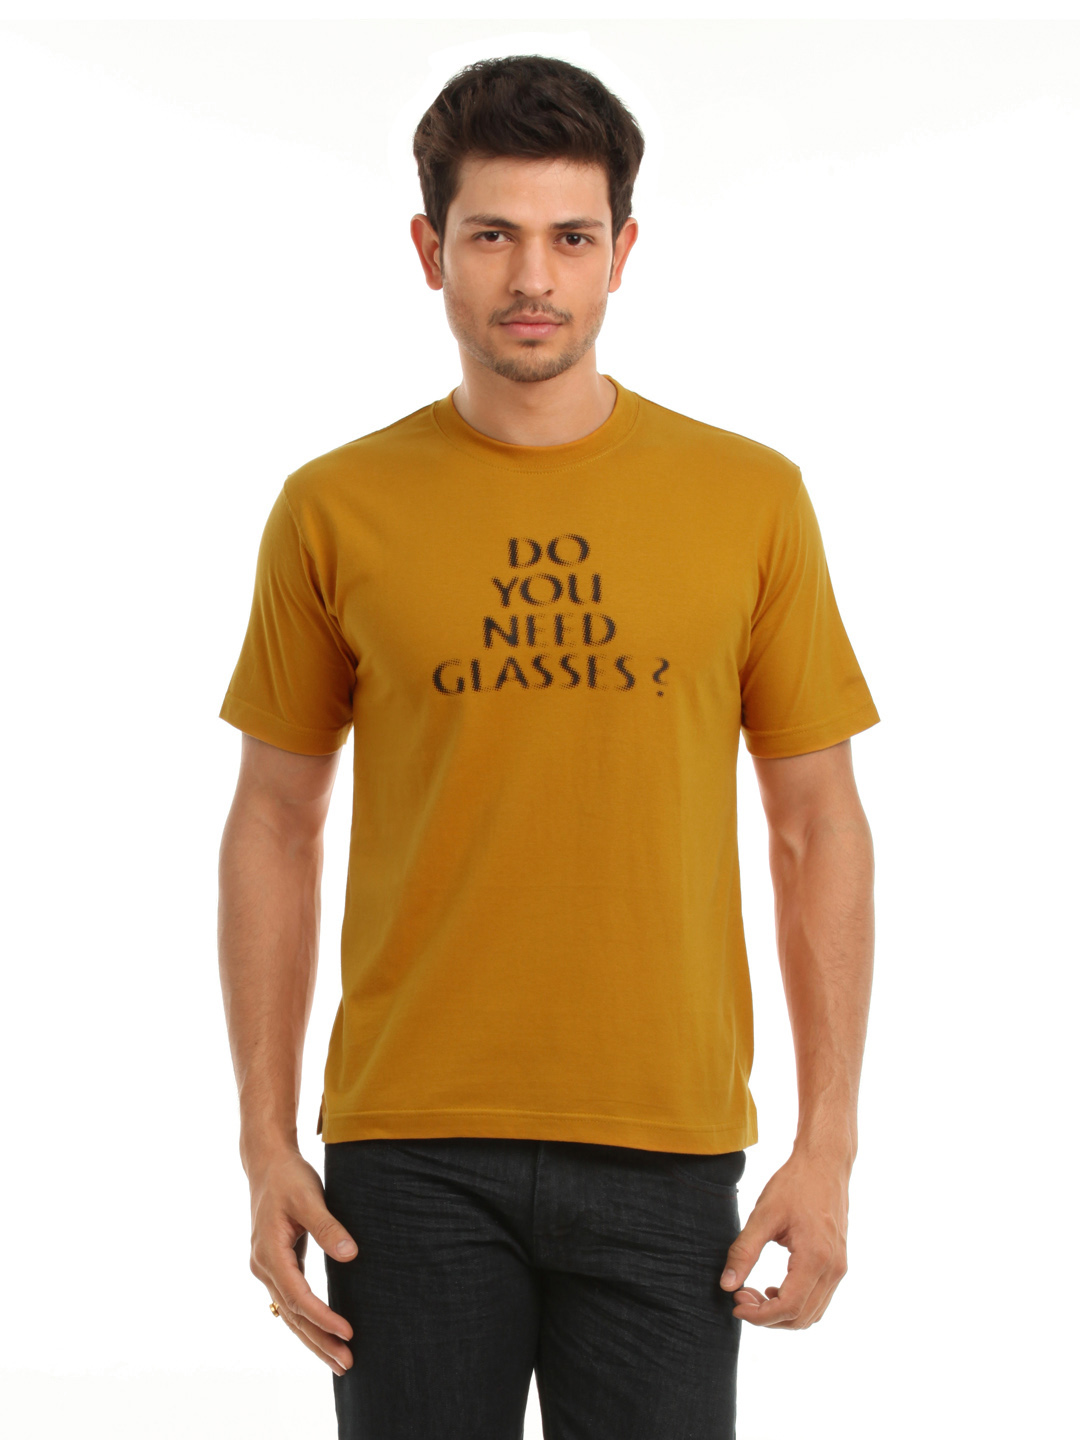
Tantra Men's Glasses Mustard T-shirt
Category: Apparel / Topwear / Tshirts
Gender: Men
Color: Mustard
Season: Summer 2011
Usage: Casual